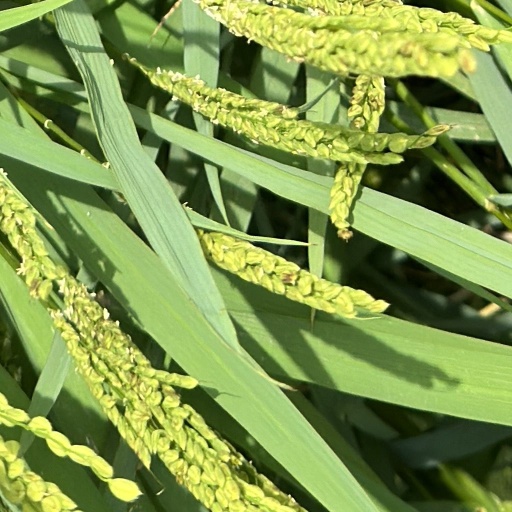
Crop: rice